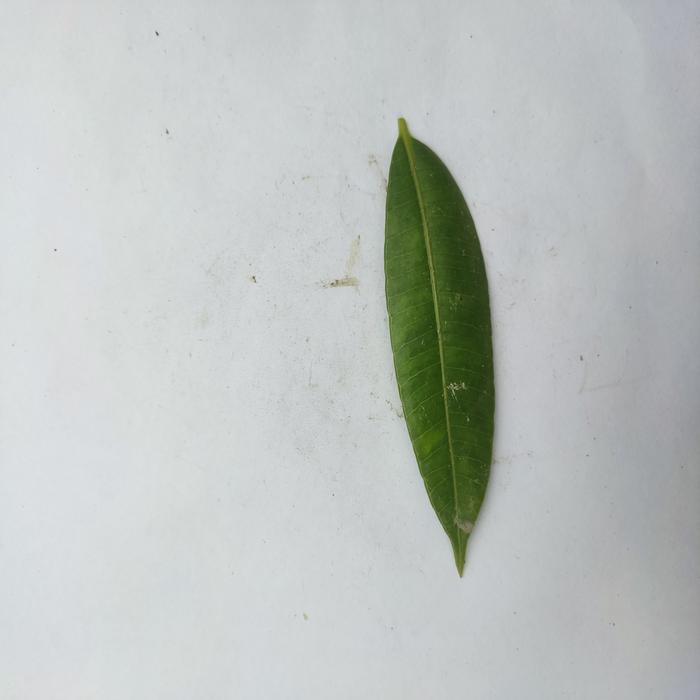
Crop: Hog Plum
Leaf condition: Anthracnose